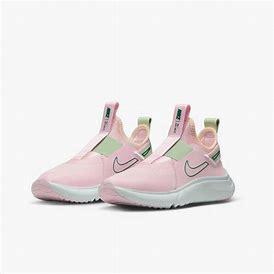
Brand: Nike
Model: Flex Plus